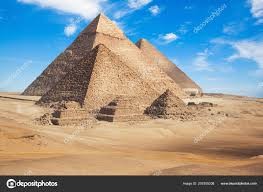
Landmark: Pyramids of Giza